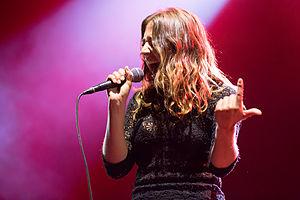
La chanteuse Izïa Higelin se produisant lors du festival ""le weekend des curiosités 2015"" à Ramonville, France
Izïa Higelin ou simplement Izïa, née le 24 septembre 1990 à Paris, est une auteure-compositrice-interprète, musicienne et actrice française.